John N. McLaughlin

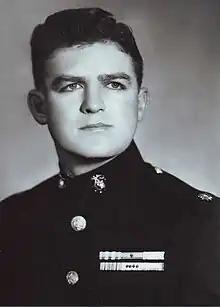
McLaughlin as Major following World War II

McLaughlin served at Quantico until spring 1948, when he was attached to the course at Army Infantry School at Fort Benning, Georgia. Upon graduation in June 1948, he was ordered to Naval Amphibious Base Coronado, California, where he was attached to the staff of Amphibious Training Command under Brigadier General John T. Walker.